Pietro Paolini

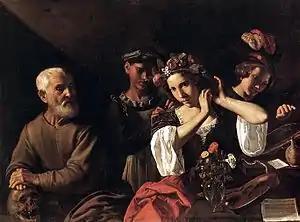
"The ages of life"

From c. 1629-1631 he lived for two years in Venice where he had the opportunity to admire the works of Paolo Veronese and Tintoretto. He returned to Lucca, where he lived the remainder of his life. His parents had died in previous years and he needed to support his many siblings. After establishing a successful studio in Lucca he specialised in cabinet pictures often including allegorical or musical subjects and still lifes, a genre which he introduced to the city. He received multiple commissions from religious institutions in Lucca as well as prominent local citizens.